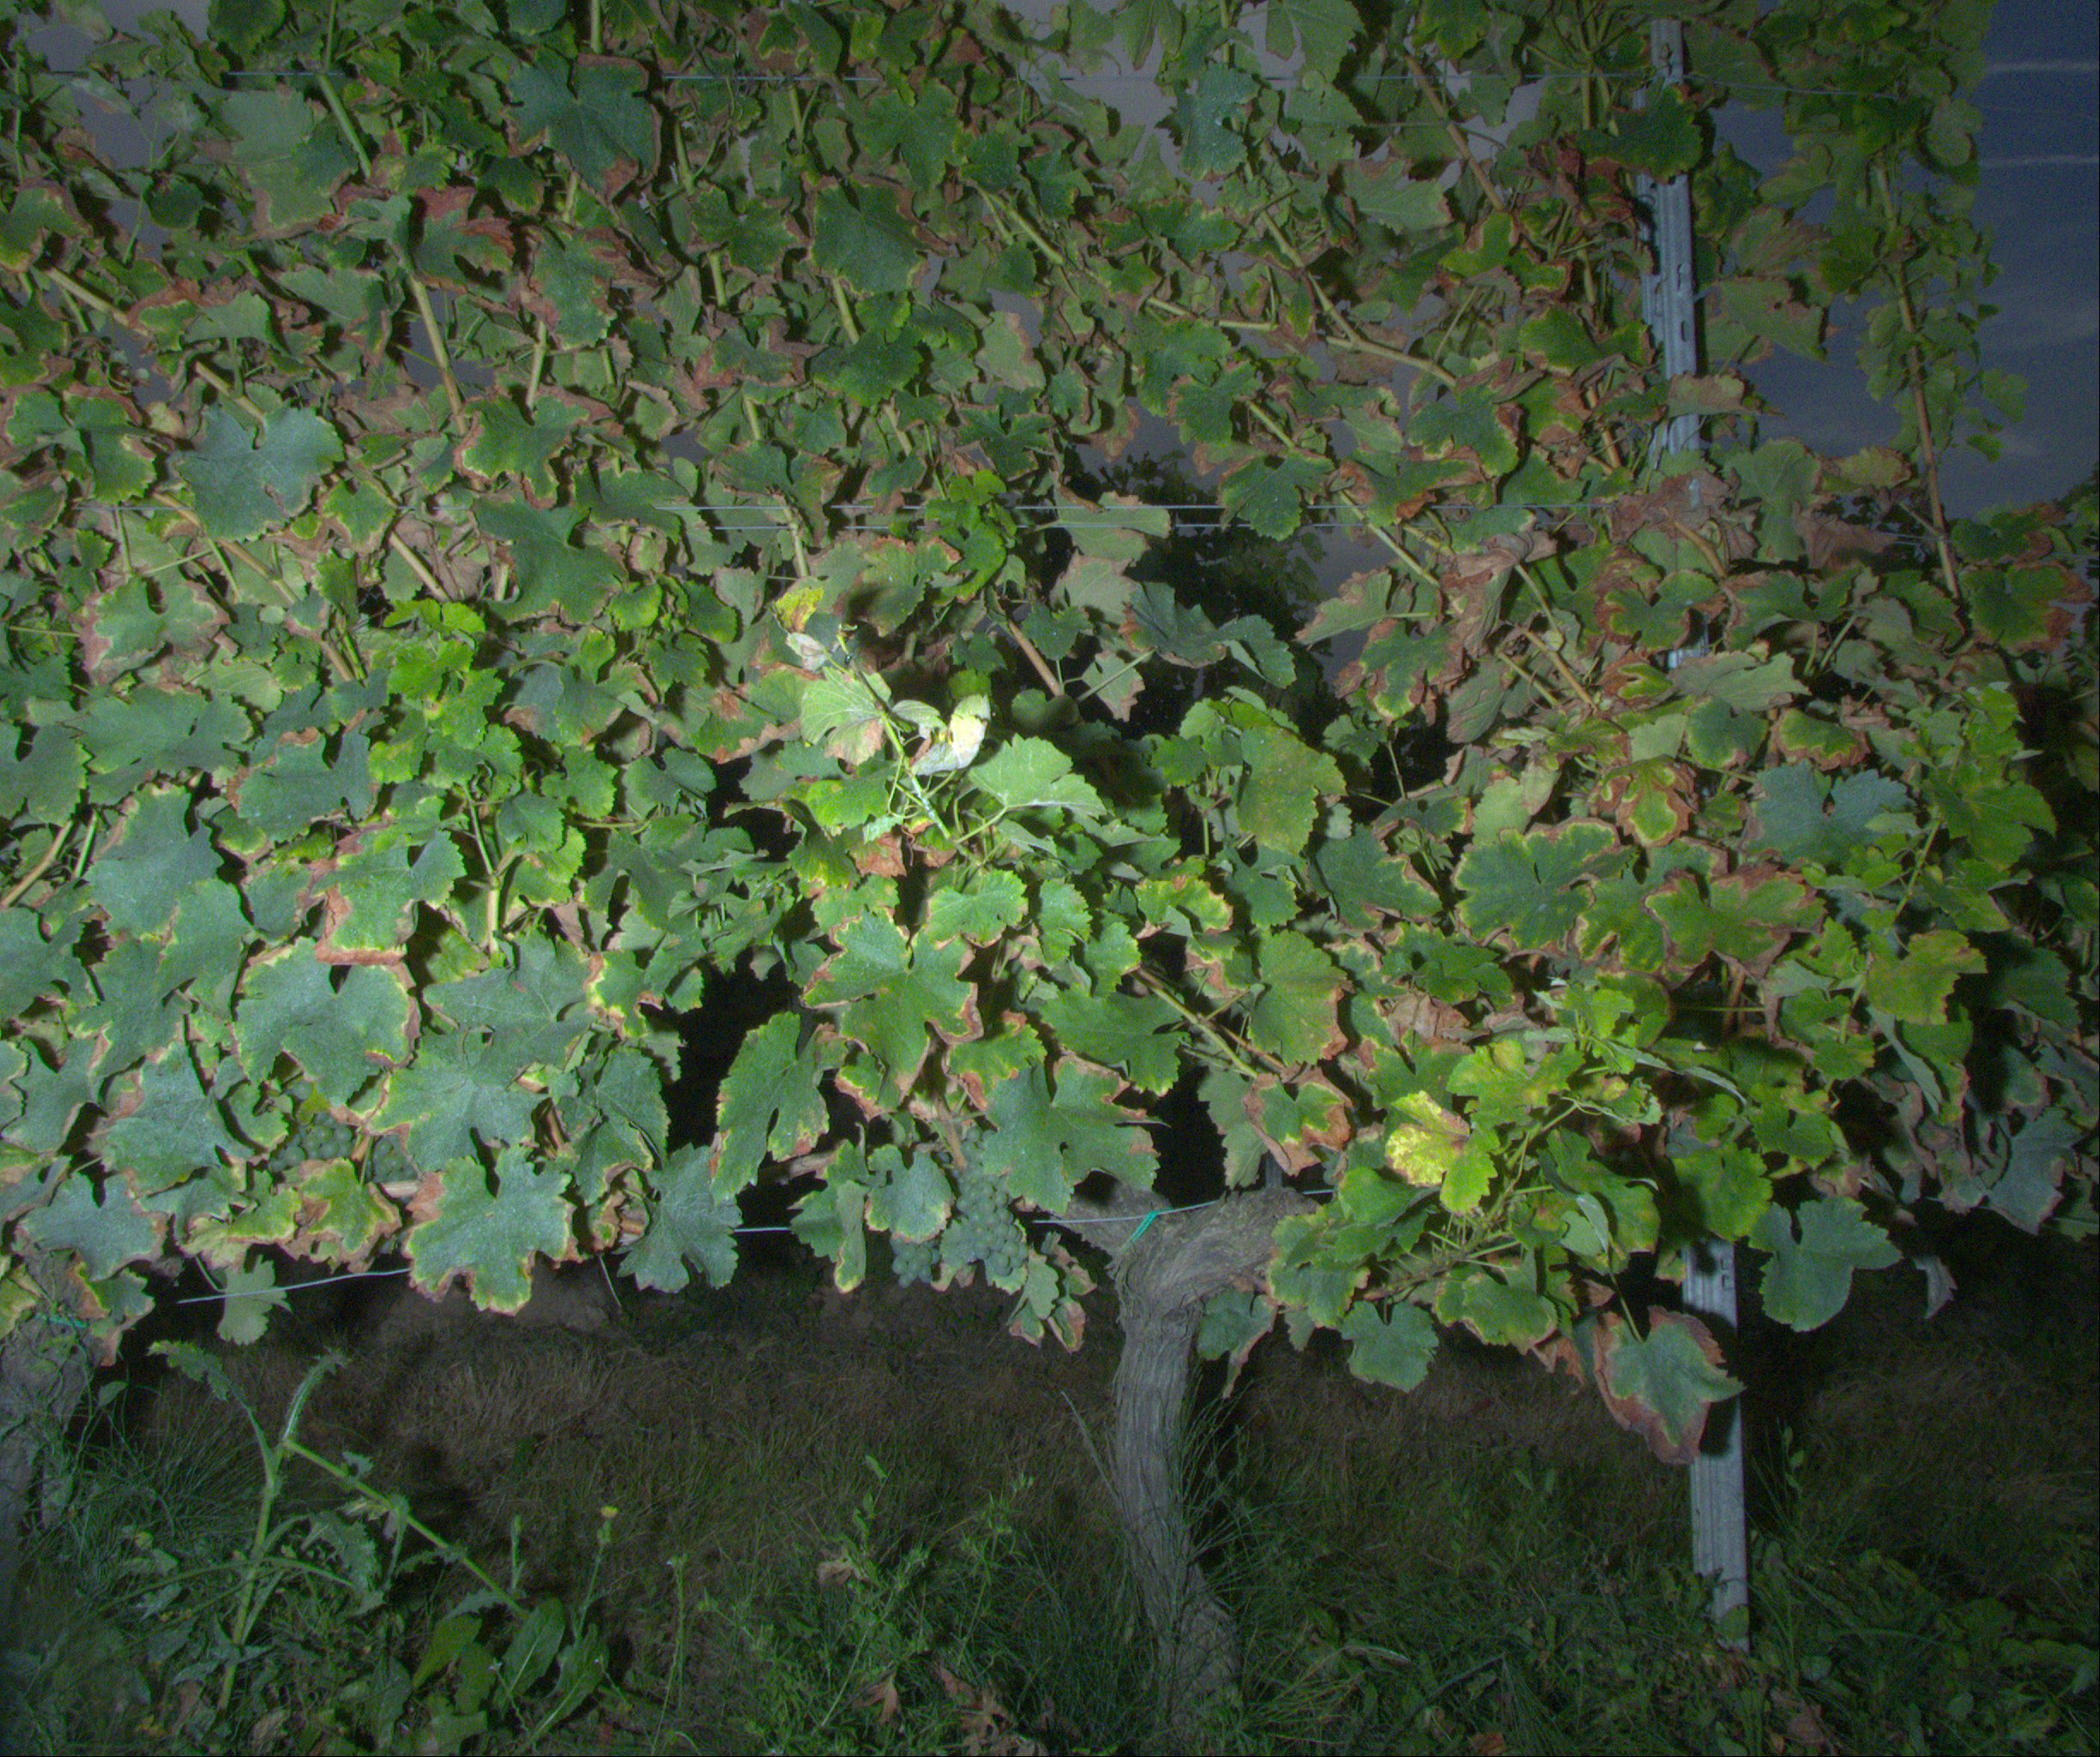
Grape variety: sauvignon-blanc
Disease: confounding disease (conf)